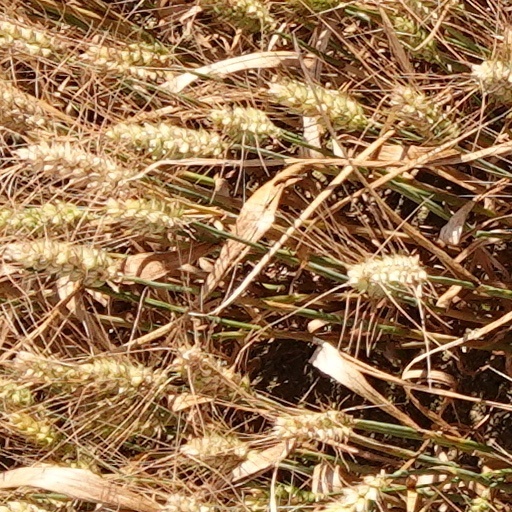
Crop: wheat